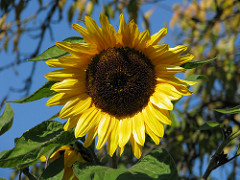
Flower: sunflower